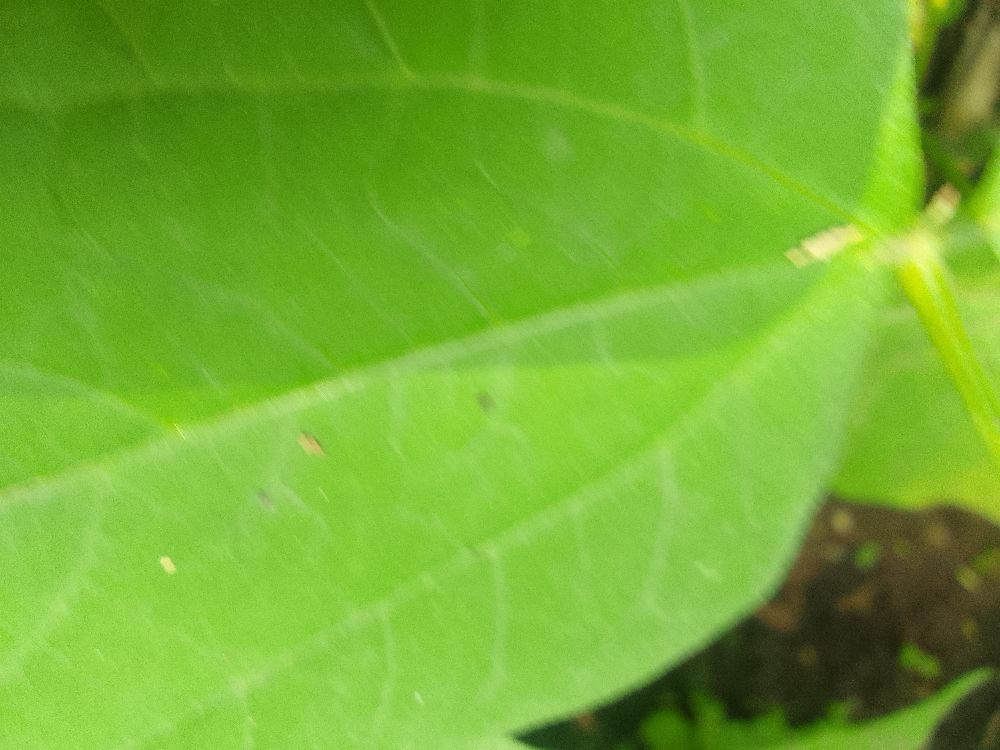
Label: healthy